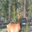
Label: deer